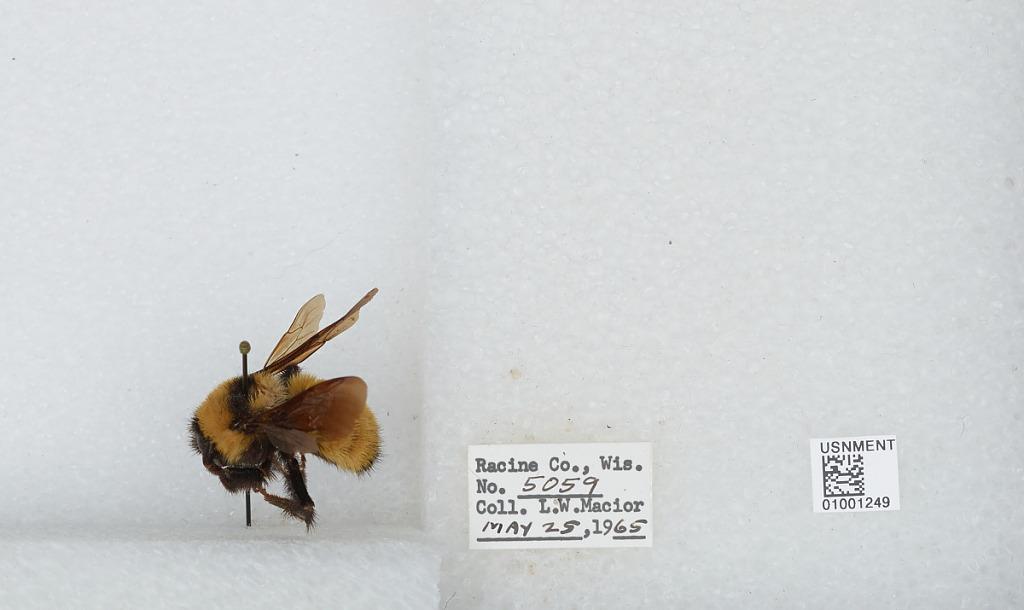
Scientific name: Bombus (Fervidobombus) fervidus fervidus (Fabricius)
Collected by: L. Macior
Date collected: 1965-5-25
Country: United States
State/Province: Wisconsin
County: Racine
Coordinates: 42.78, -87.76